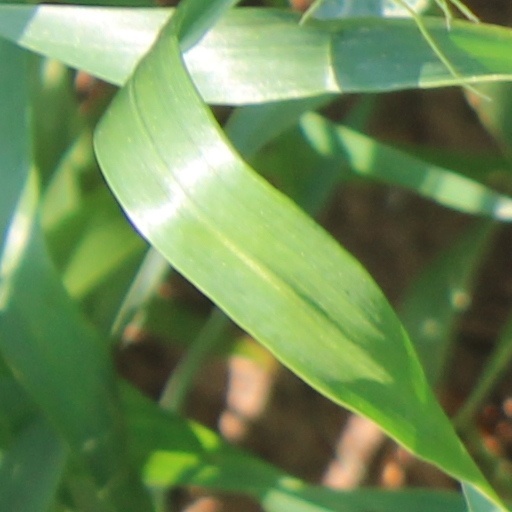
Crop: wheat